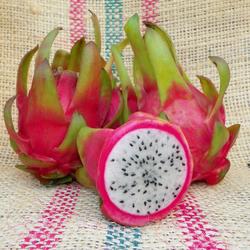
Label: Dragonfruit